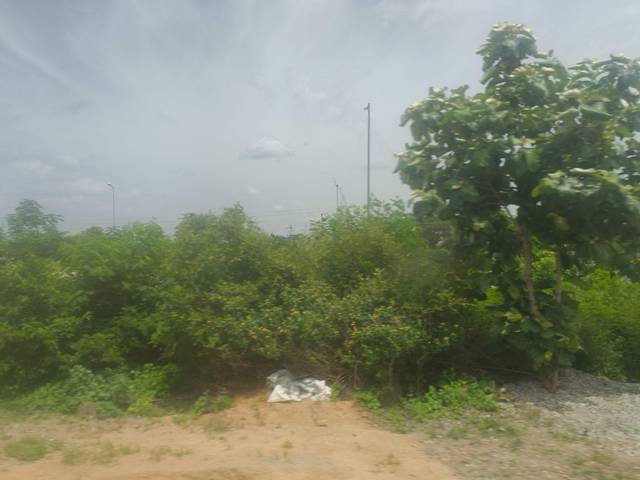
Region: India
Coordinates: 17.589, 78.99